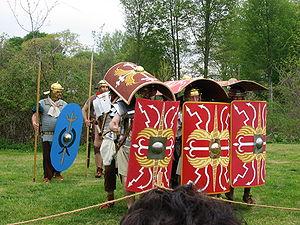
Les tactiques de l'infanterie romaine font référence aux formations, aux déploiements et aux manœuvres de l'infanterie romaine depuis les débuts de la République romaine jusqu'à la fin de l'Empire. L'armée romaine fut un élément incontournable de la puissance de Rome.